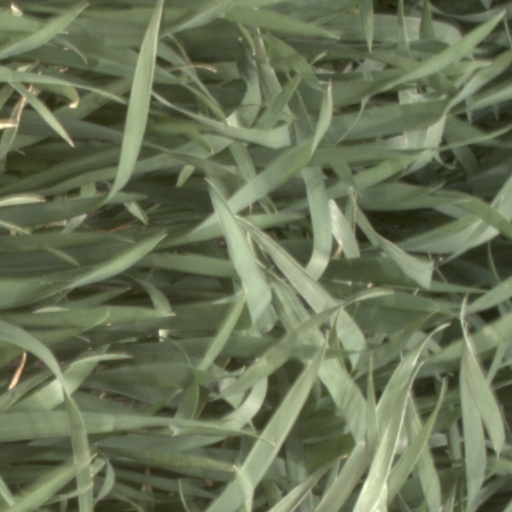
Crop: wheat